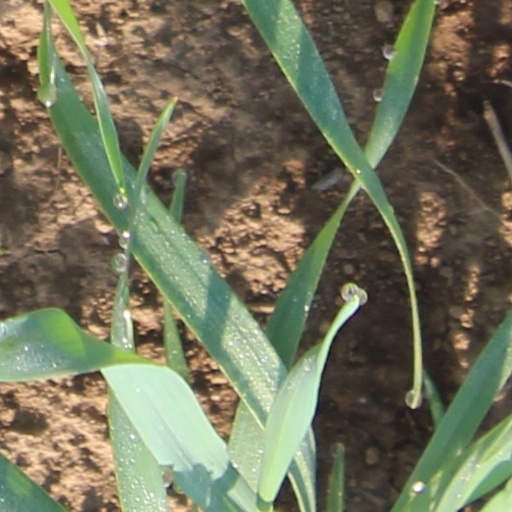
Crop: wheat